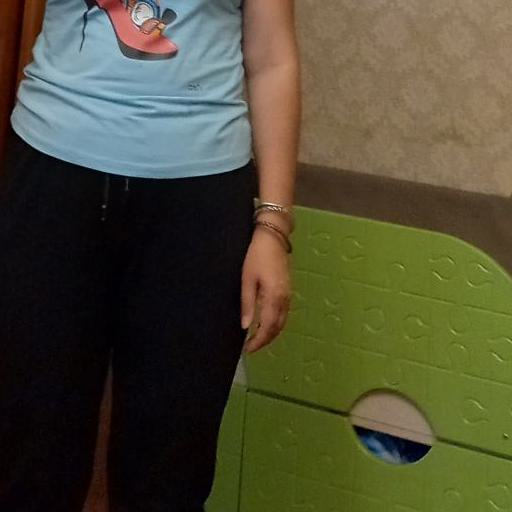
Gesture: no_gesture